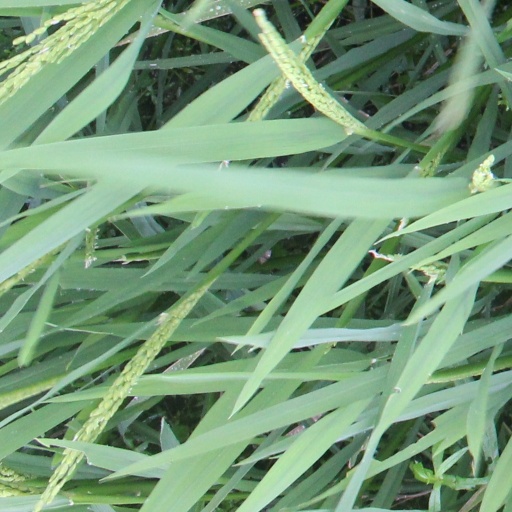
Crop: rice